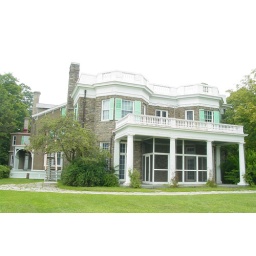
We exited the rear of the house after the tour, and walk by this screen porch.